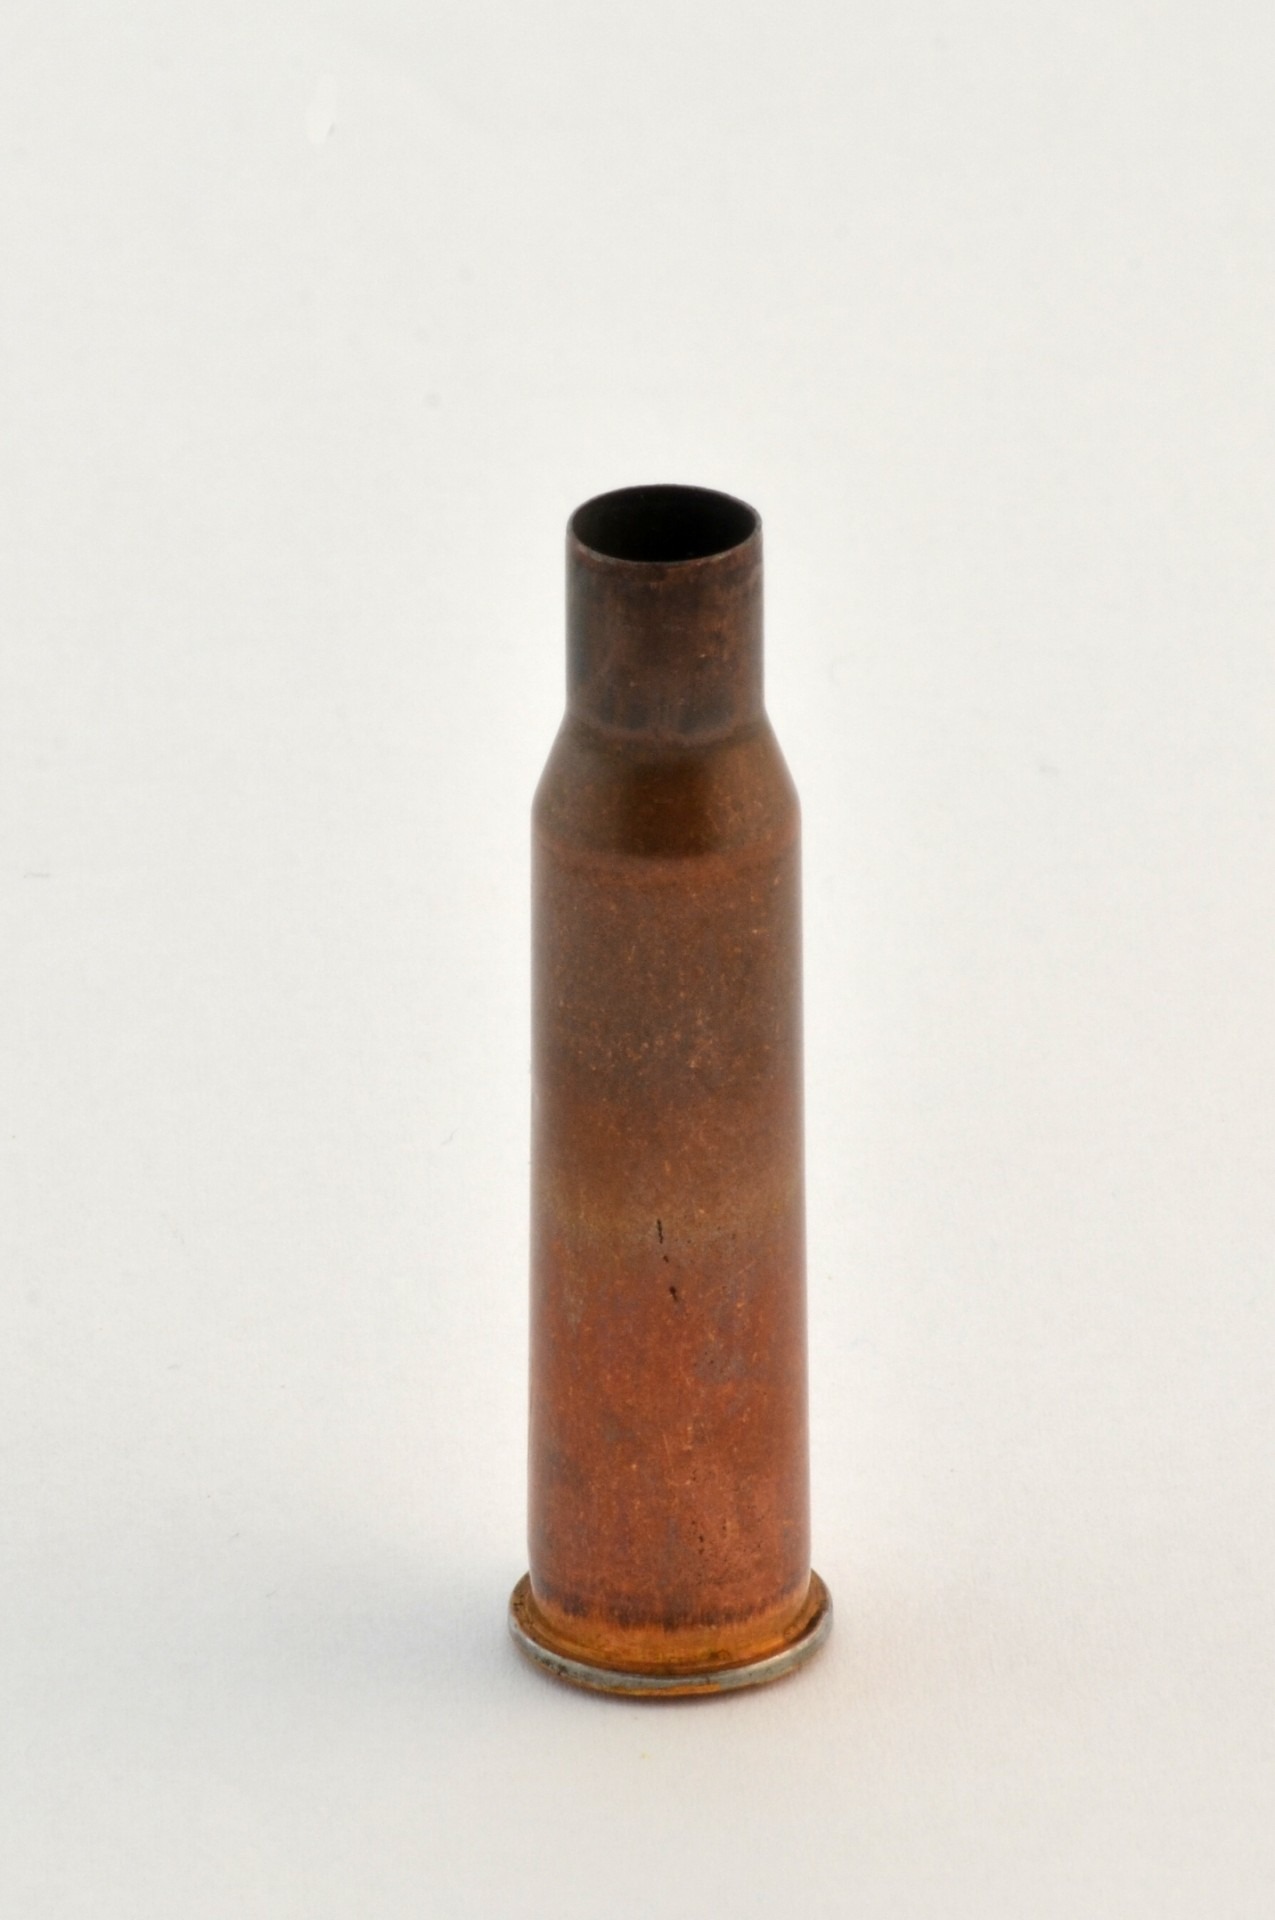
metal, bottle, shell, glass bottle, product, brass, guns, bullet, ammo, ammunition, cartridge, gun accessory, drinkware